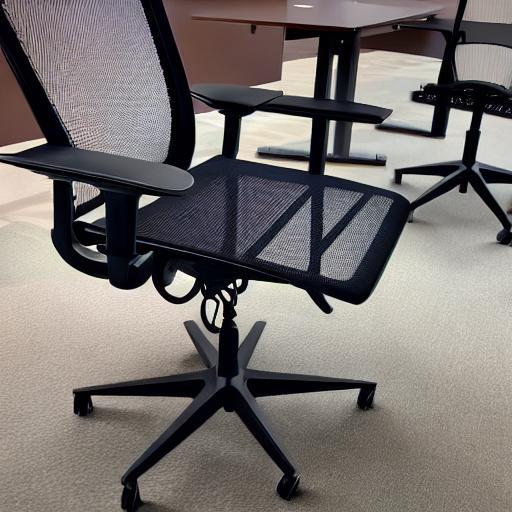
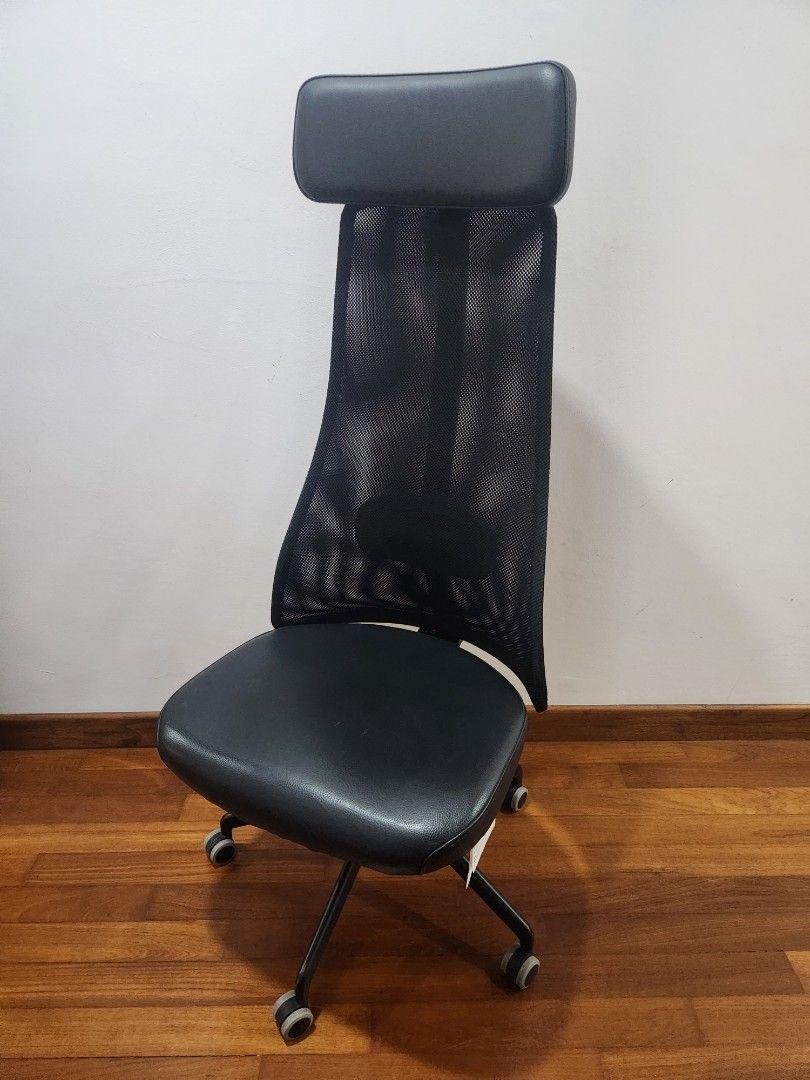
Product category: items_chair
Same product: no